Tzav

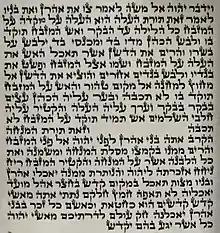
The first Aliyah of Parasha Tzav. The in the word is small.

In the first reading, God told Moses to command Aaron and the priests about the rituals of the sacrifices ("qārbānoṯ").